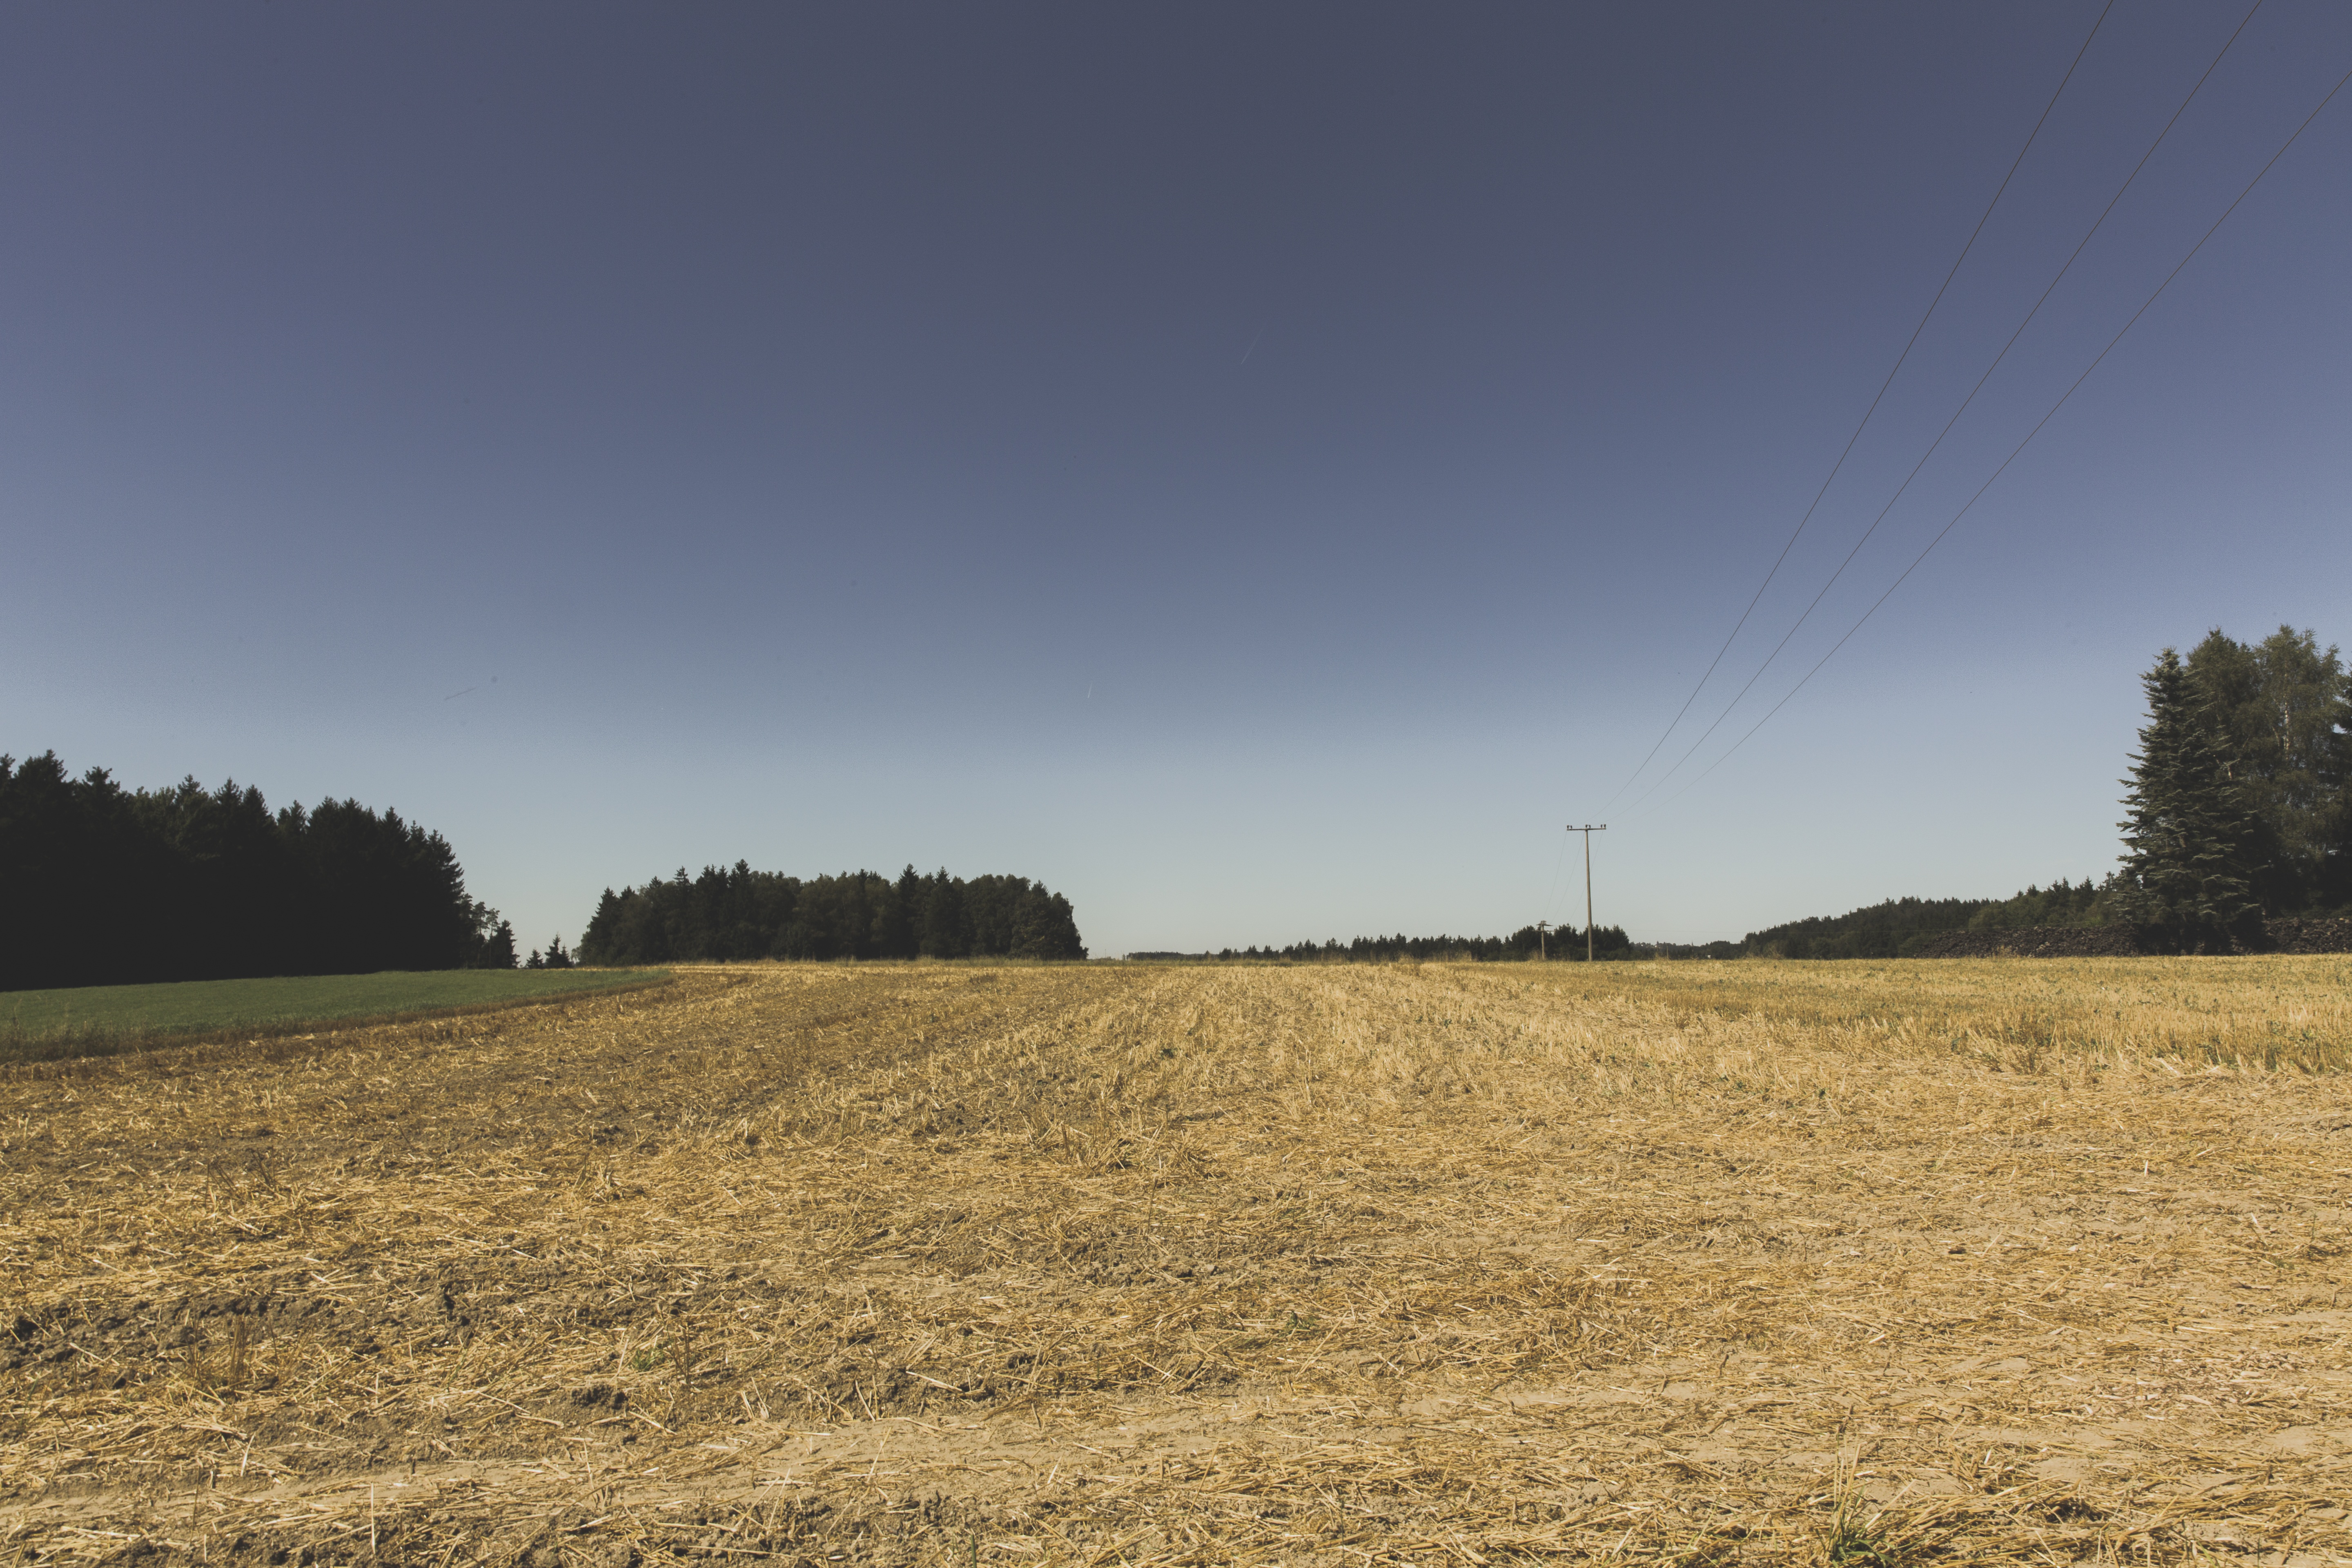
landscape, tree, nature, grass, horizon, marsh, cloud, plant, sky, field, farm, meadow, wheat, grain, prairie, hill, perspective, wind, summer, environment, harvest, crop, pasture, soil, agriculture, plain, fields, grassland, vegetables, straw, cereals, habitat, ecosystem, steppe, arable, rural area, natural environment, grass family